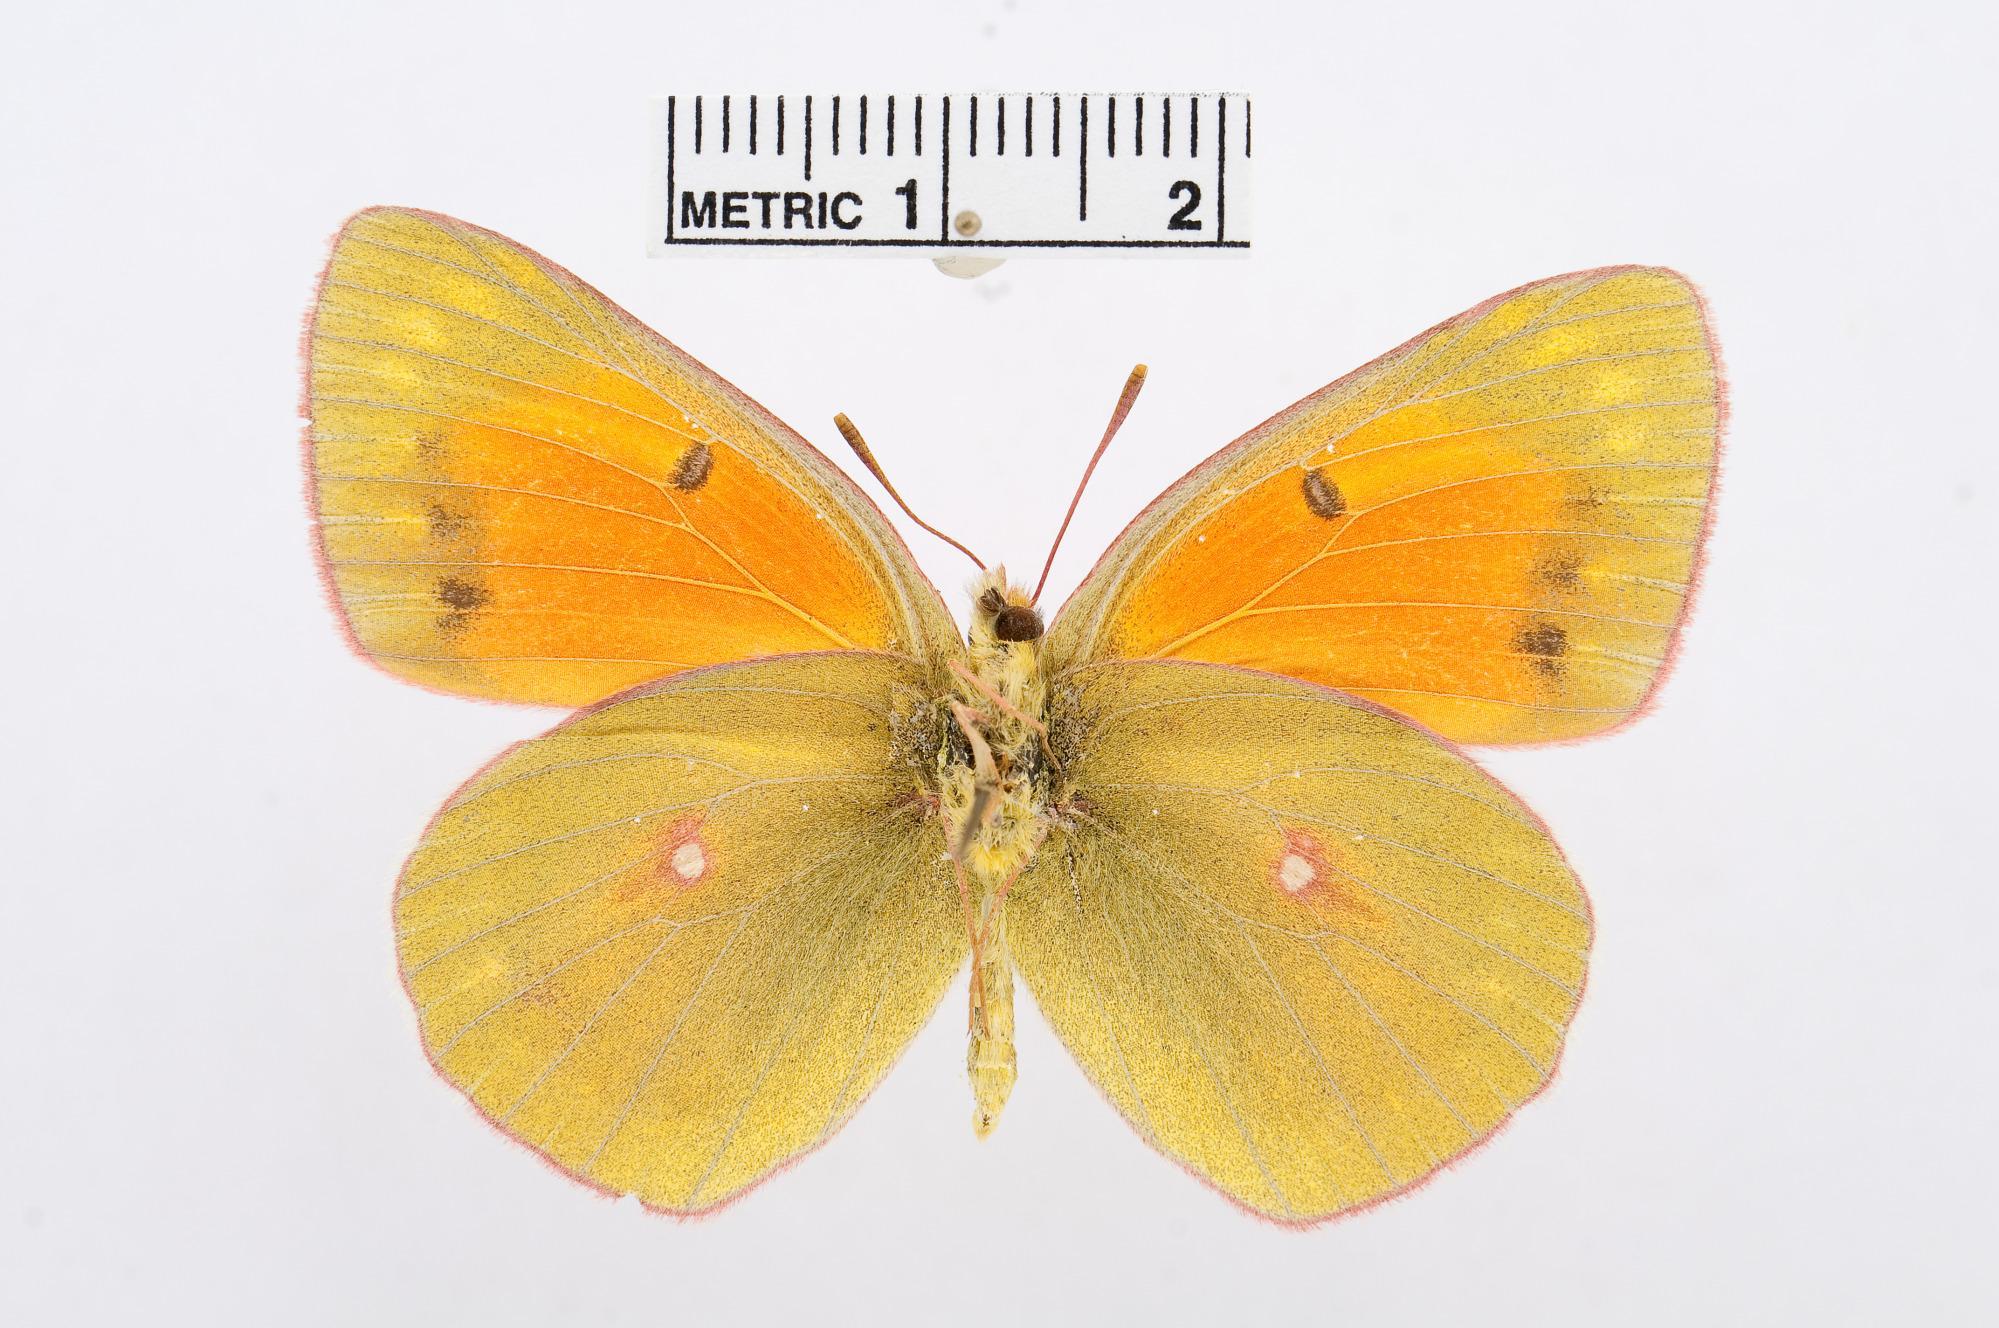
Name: Colias erschoffi
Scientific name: Colias erschoffi
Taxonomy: Animalia, Arthropoda, Hexapoda, Insecta, Lepidoptera, Pieridae, Coliadinae